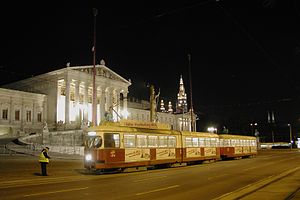
Wiener Straßenbahn / Efterkrigstiden
Ledvogn af type E1 med c4-bivogn ved parlamentet
Wiener Straßenbahn er et sporvognssystem i Østrigs hovedstad Wien. Der er 227 kilometer sporvognslinje i Wien, hvilket gør det til at af verdens største systemer.